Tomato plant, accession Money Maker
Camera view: horizontal (90 deg, fisheye); turntable rotation: 300 degrees
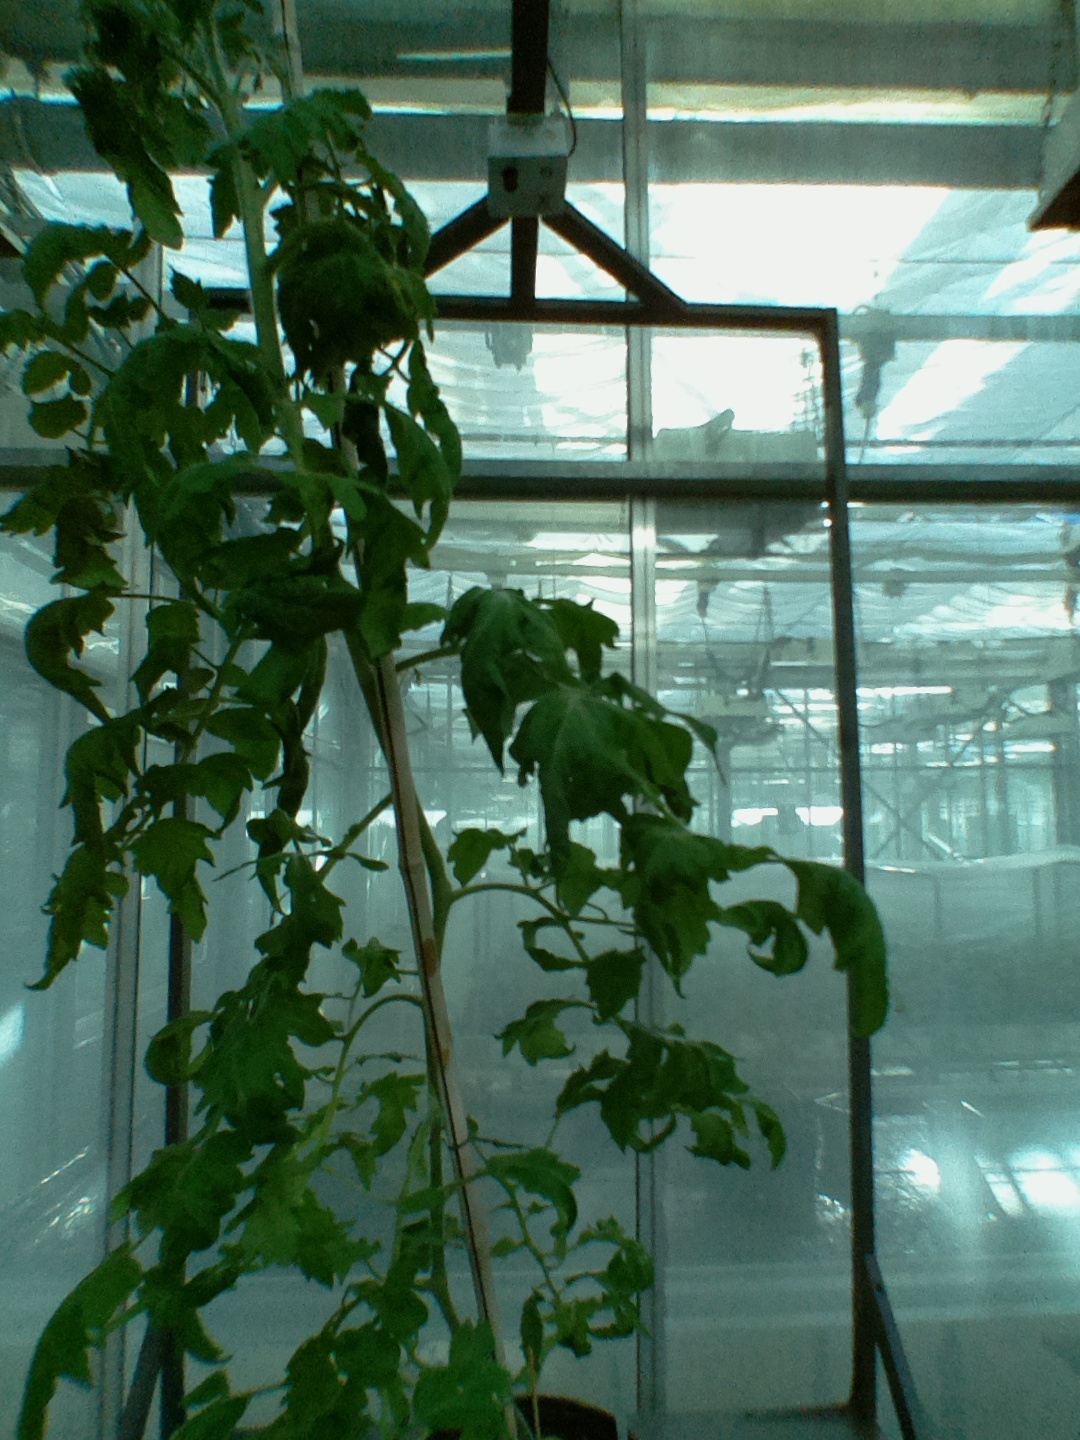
BBCH growth stage 70: Fruits at the main stem or branches visibles